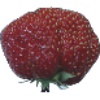
Label: strawberry_wedge